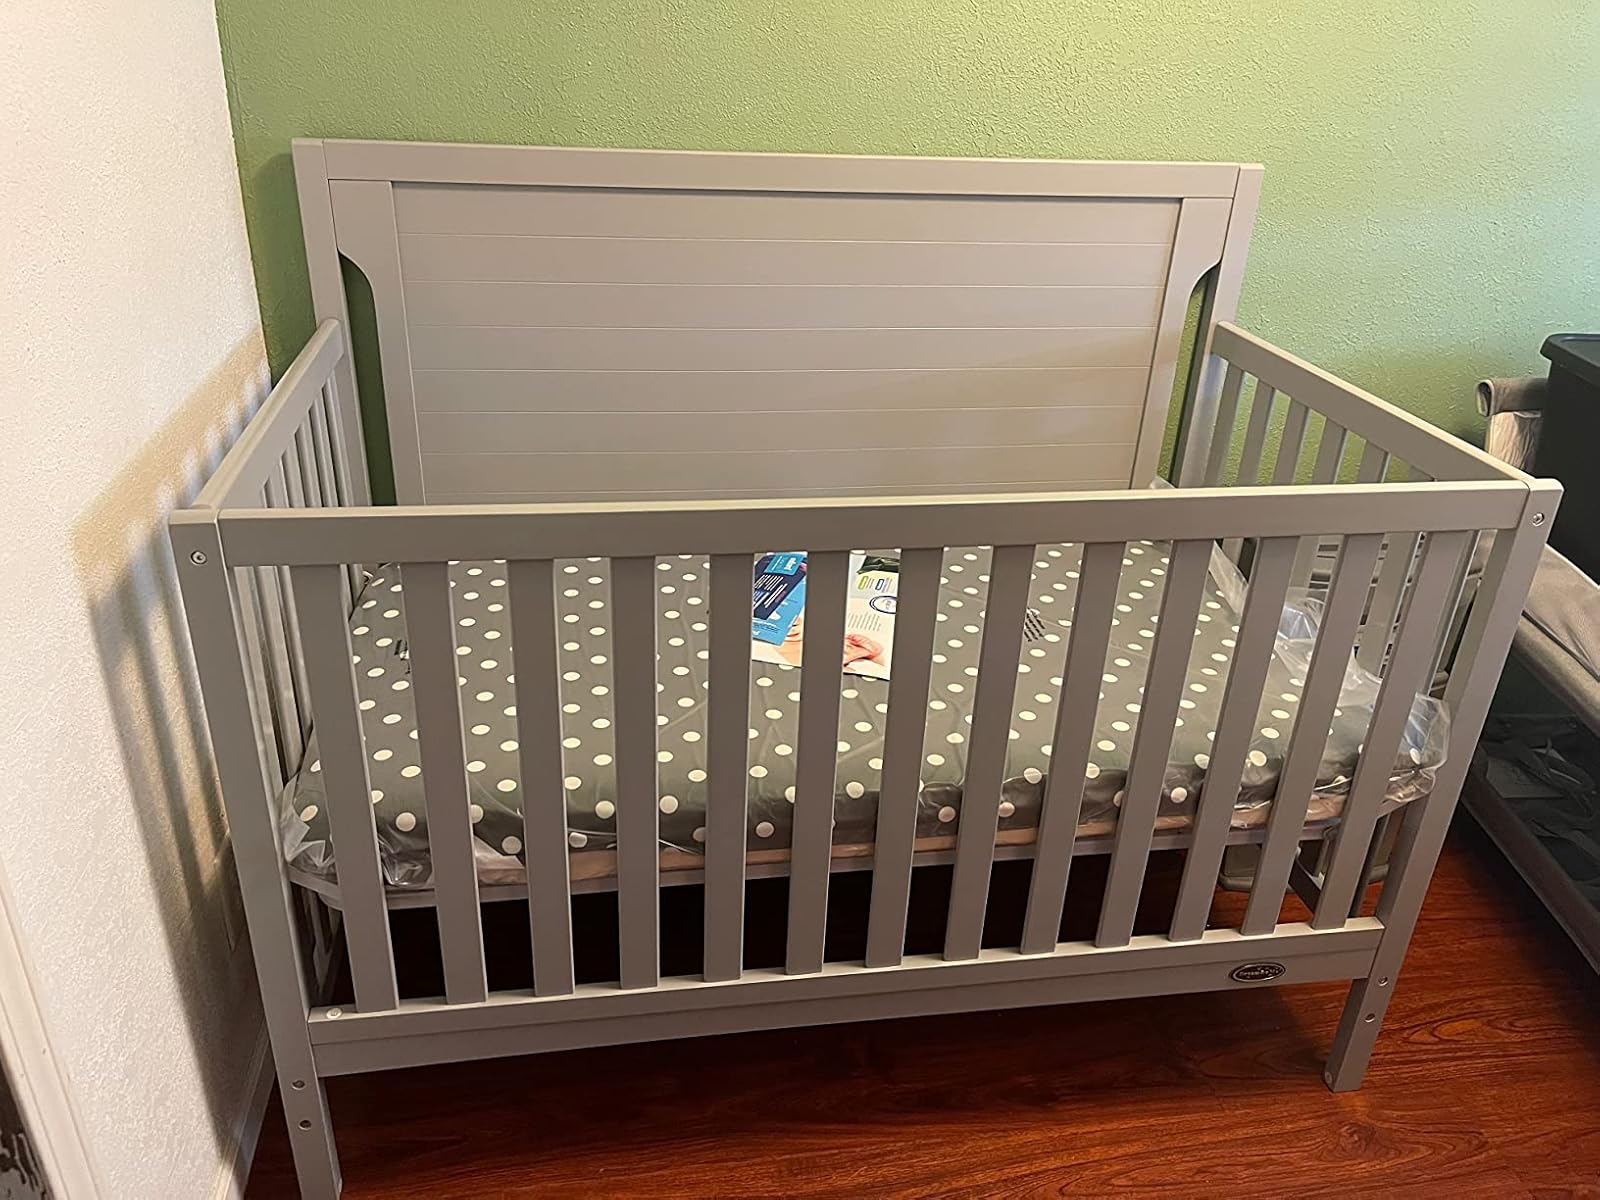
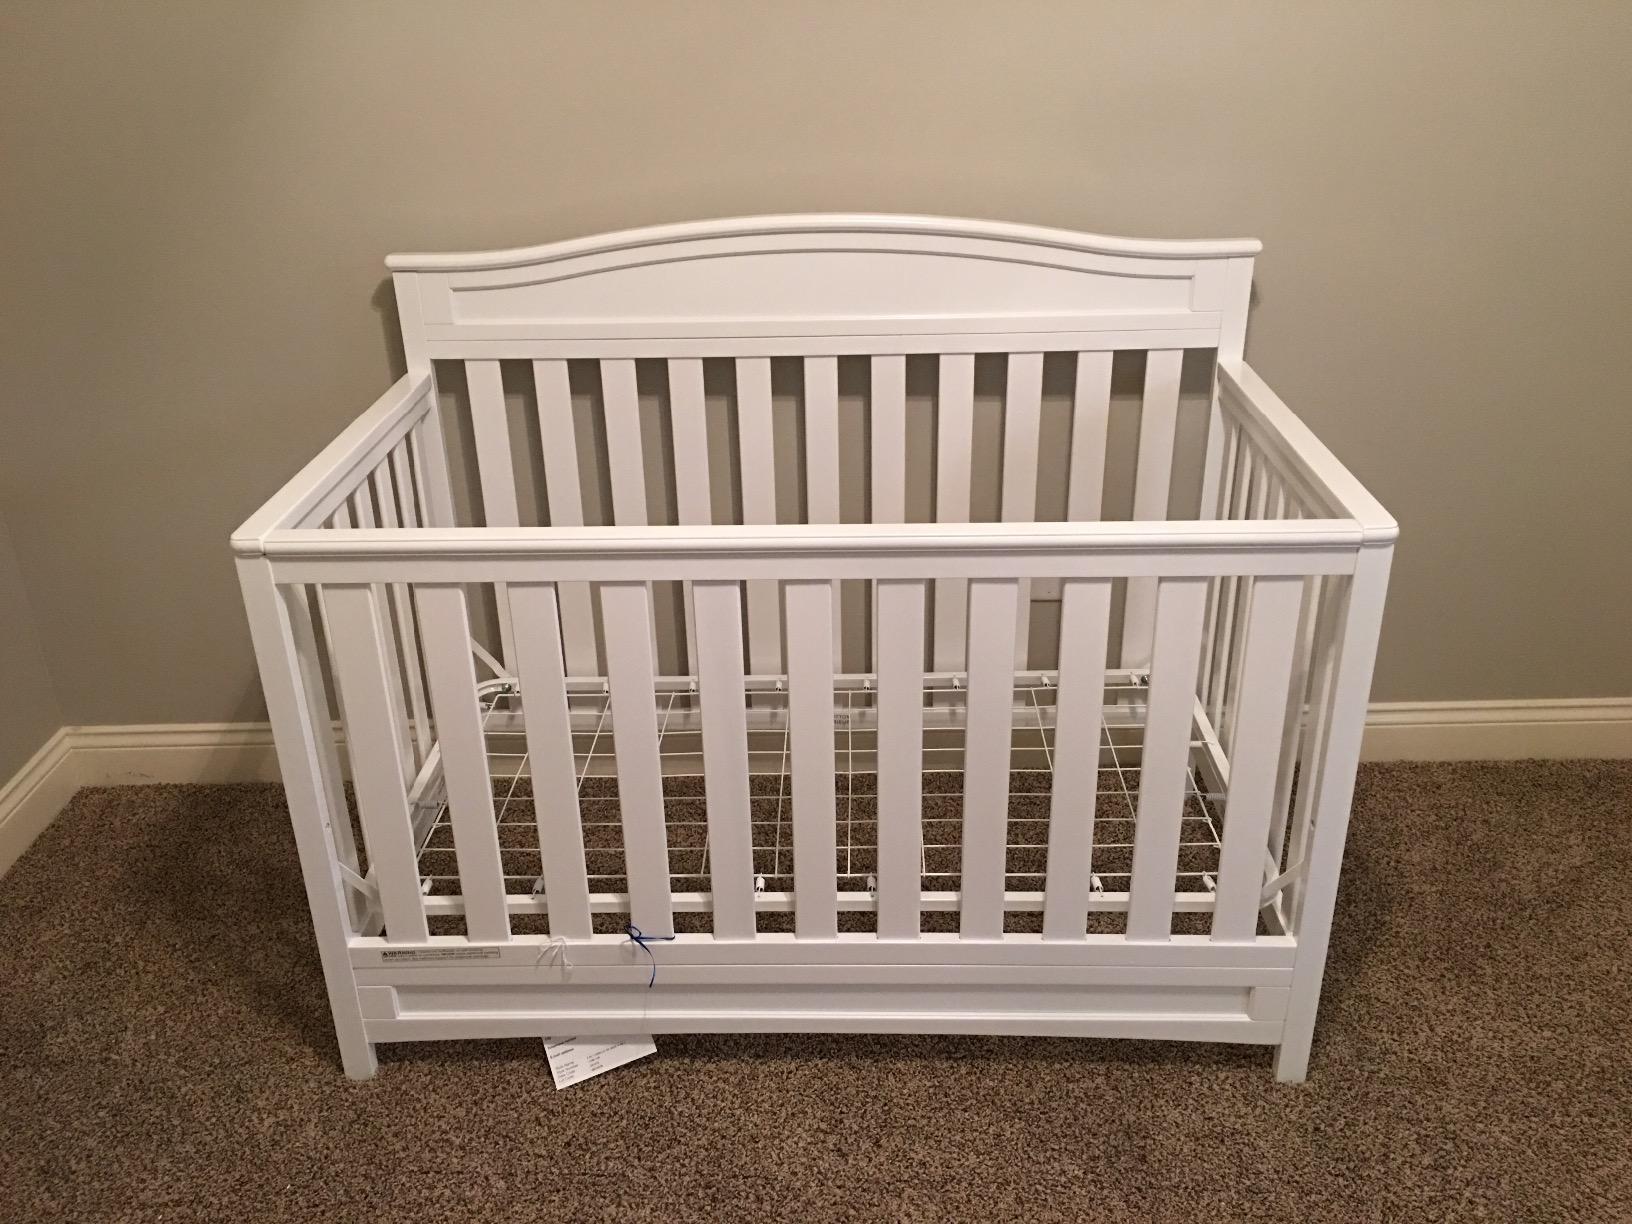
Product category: products_crib
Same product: no